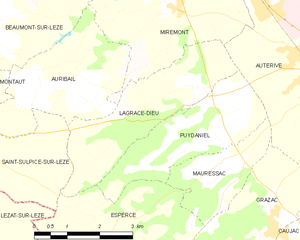
Lagrâce-Dieu est une commune française située dans le département de la Haute-Garonne en région Occitanie.